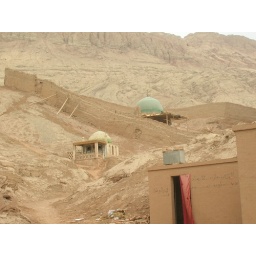
Islamic tomb on the hill surrounded by a wall